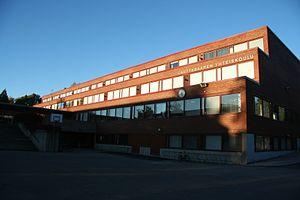
Kaija Siren est une architecte finlandaise.